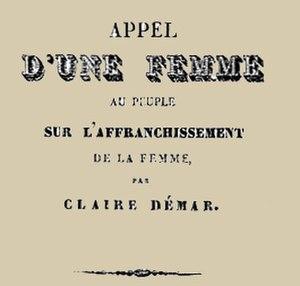
Claire Démar ou Émilie d’Eymard, est une féministe, journaliste et écrivaine, membre du mouvement saint-simonien. La modernité avant-gardiste de ses écrits la fait reconnaître aujourd'hui.
Le féminisme est un ensemble de mouvements et d'idées philosophiques qui partagent un but commun : définir, promouvoir et atteindre l'égalité politique, économique, culturelle, sociale et juridique entre les femmes et les hommes. Le féminisme a donc pour objectif d'abolir, dans ces différents domaines, les inégalités homme-femme dont les femmes sont les principales victimes, et ainsi de promouvoir les droits des femmes dans la société civile et dans la vie privée.